Unknown (2006 film)

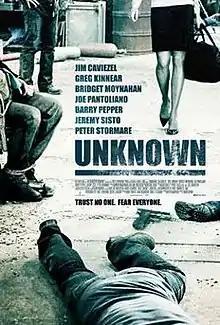
Promotional film poster

Unknown is a 2006 American mystery thriller film directed by Simon Brand and written by Matthew Waynee. It stars Jim Caviezel, Greg Kinnear, Joe Pantoliano, Barry Pepper, and Jeremy Sisto as a group of men kidnapped and locked in a factory with no memory of how they arrived there.